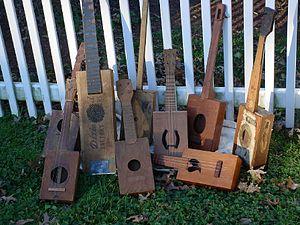
Willie Johnson, né le 22 janvier ou le 25 janvier 1897 et mort le 18 septembre 1945, est un chanteur et guitariste gaucher autodidacte de gospel blues et évangéliste américain considéré comme une référence du genre. Son nom d'artiste Blind Willie Johnson vient de sa cécité survenue à l'âge de 7 ans. Ses enregistrements effectués entre 1927 et 1930, une trentaine de chansons au total, sont caractérisés par une puissante « voix de poitrine », sa technique à la guitare, et son originalité, qui ont influencé plusieurs générations de musiciens.